Trin railway station

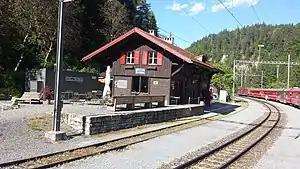
The station in 2017

Trin railway station is a station on the Reichenau-Tamins–Disentis/Mustér of the Rhaetian Railway in the Swiss canton of Graubünden. It is situated alongside the Anterior Rhine, in the railway's scenic passage through the Ruinaulta or Rhine Gorge. The station is located on the north bank of the river in the municipality of Trin, although the village of Trin lies about to the north and some higher than the station.